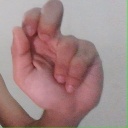
अक्षर: ढ